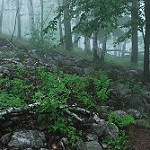
Label: forest